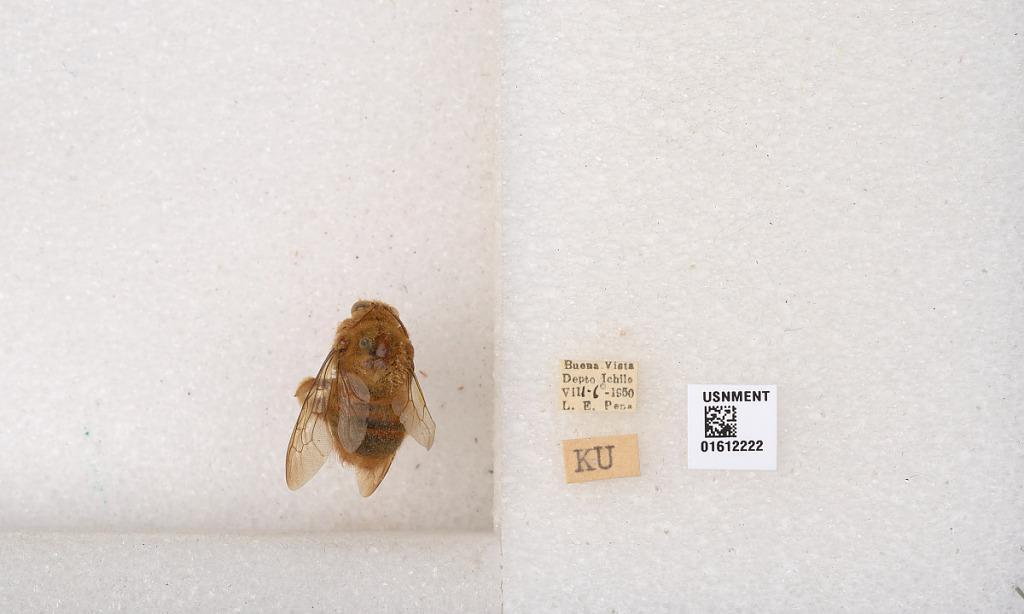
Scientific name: Xylocopa (Neoxylocopa) sp.
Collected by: L. Pena
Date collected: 1950-8-6
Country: Bolivia
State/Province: Santa Cruz
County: Ichilo
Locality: Buena Vista